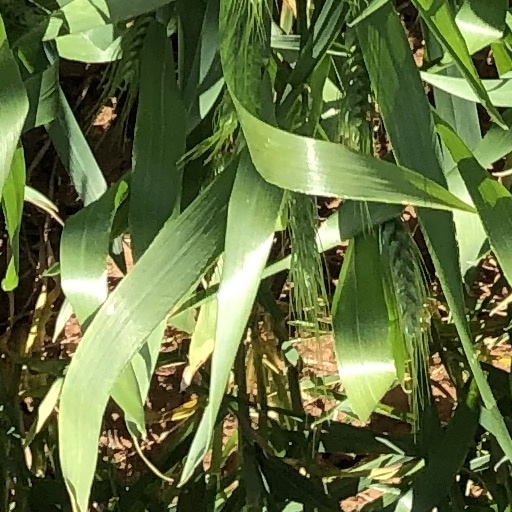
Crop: wheat